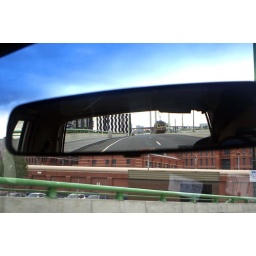
in the rear view mirror from lonsdale st extension bridge